Princess Antoinette of Anhalt

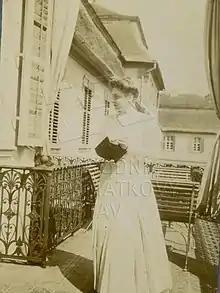

Princess Antoinette of Anhalt (3 March 1885 – 3 April 1963) was a Princess of Anhalt by birth. As the wife of Prince Frederick of Schaumburg-Lippe, she became a Princess of Schaumburg-Lippe by marriage.